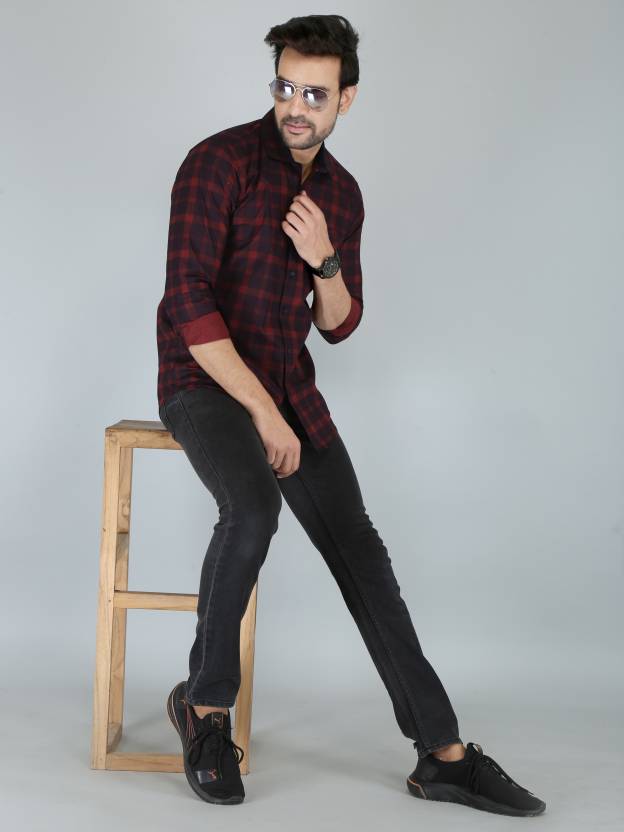
Product: Men Slim Fit Checkered Spread Collar Casual Shirt
Price: ₹328
Colors: Maroon
Pattern: Checkered